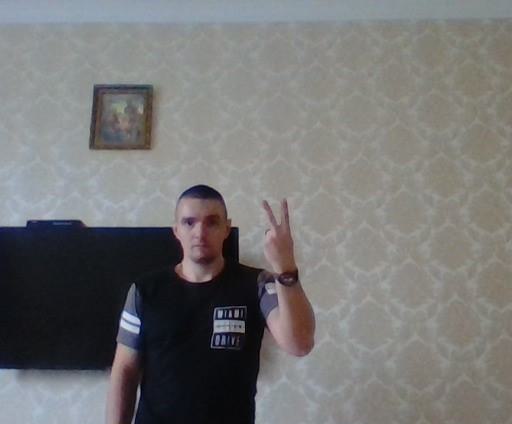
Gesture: peace_inverted